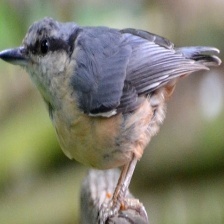
Species: CRESTED NUTHATCH
Scientific name: SITTA CAROLINENSIS